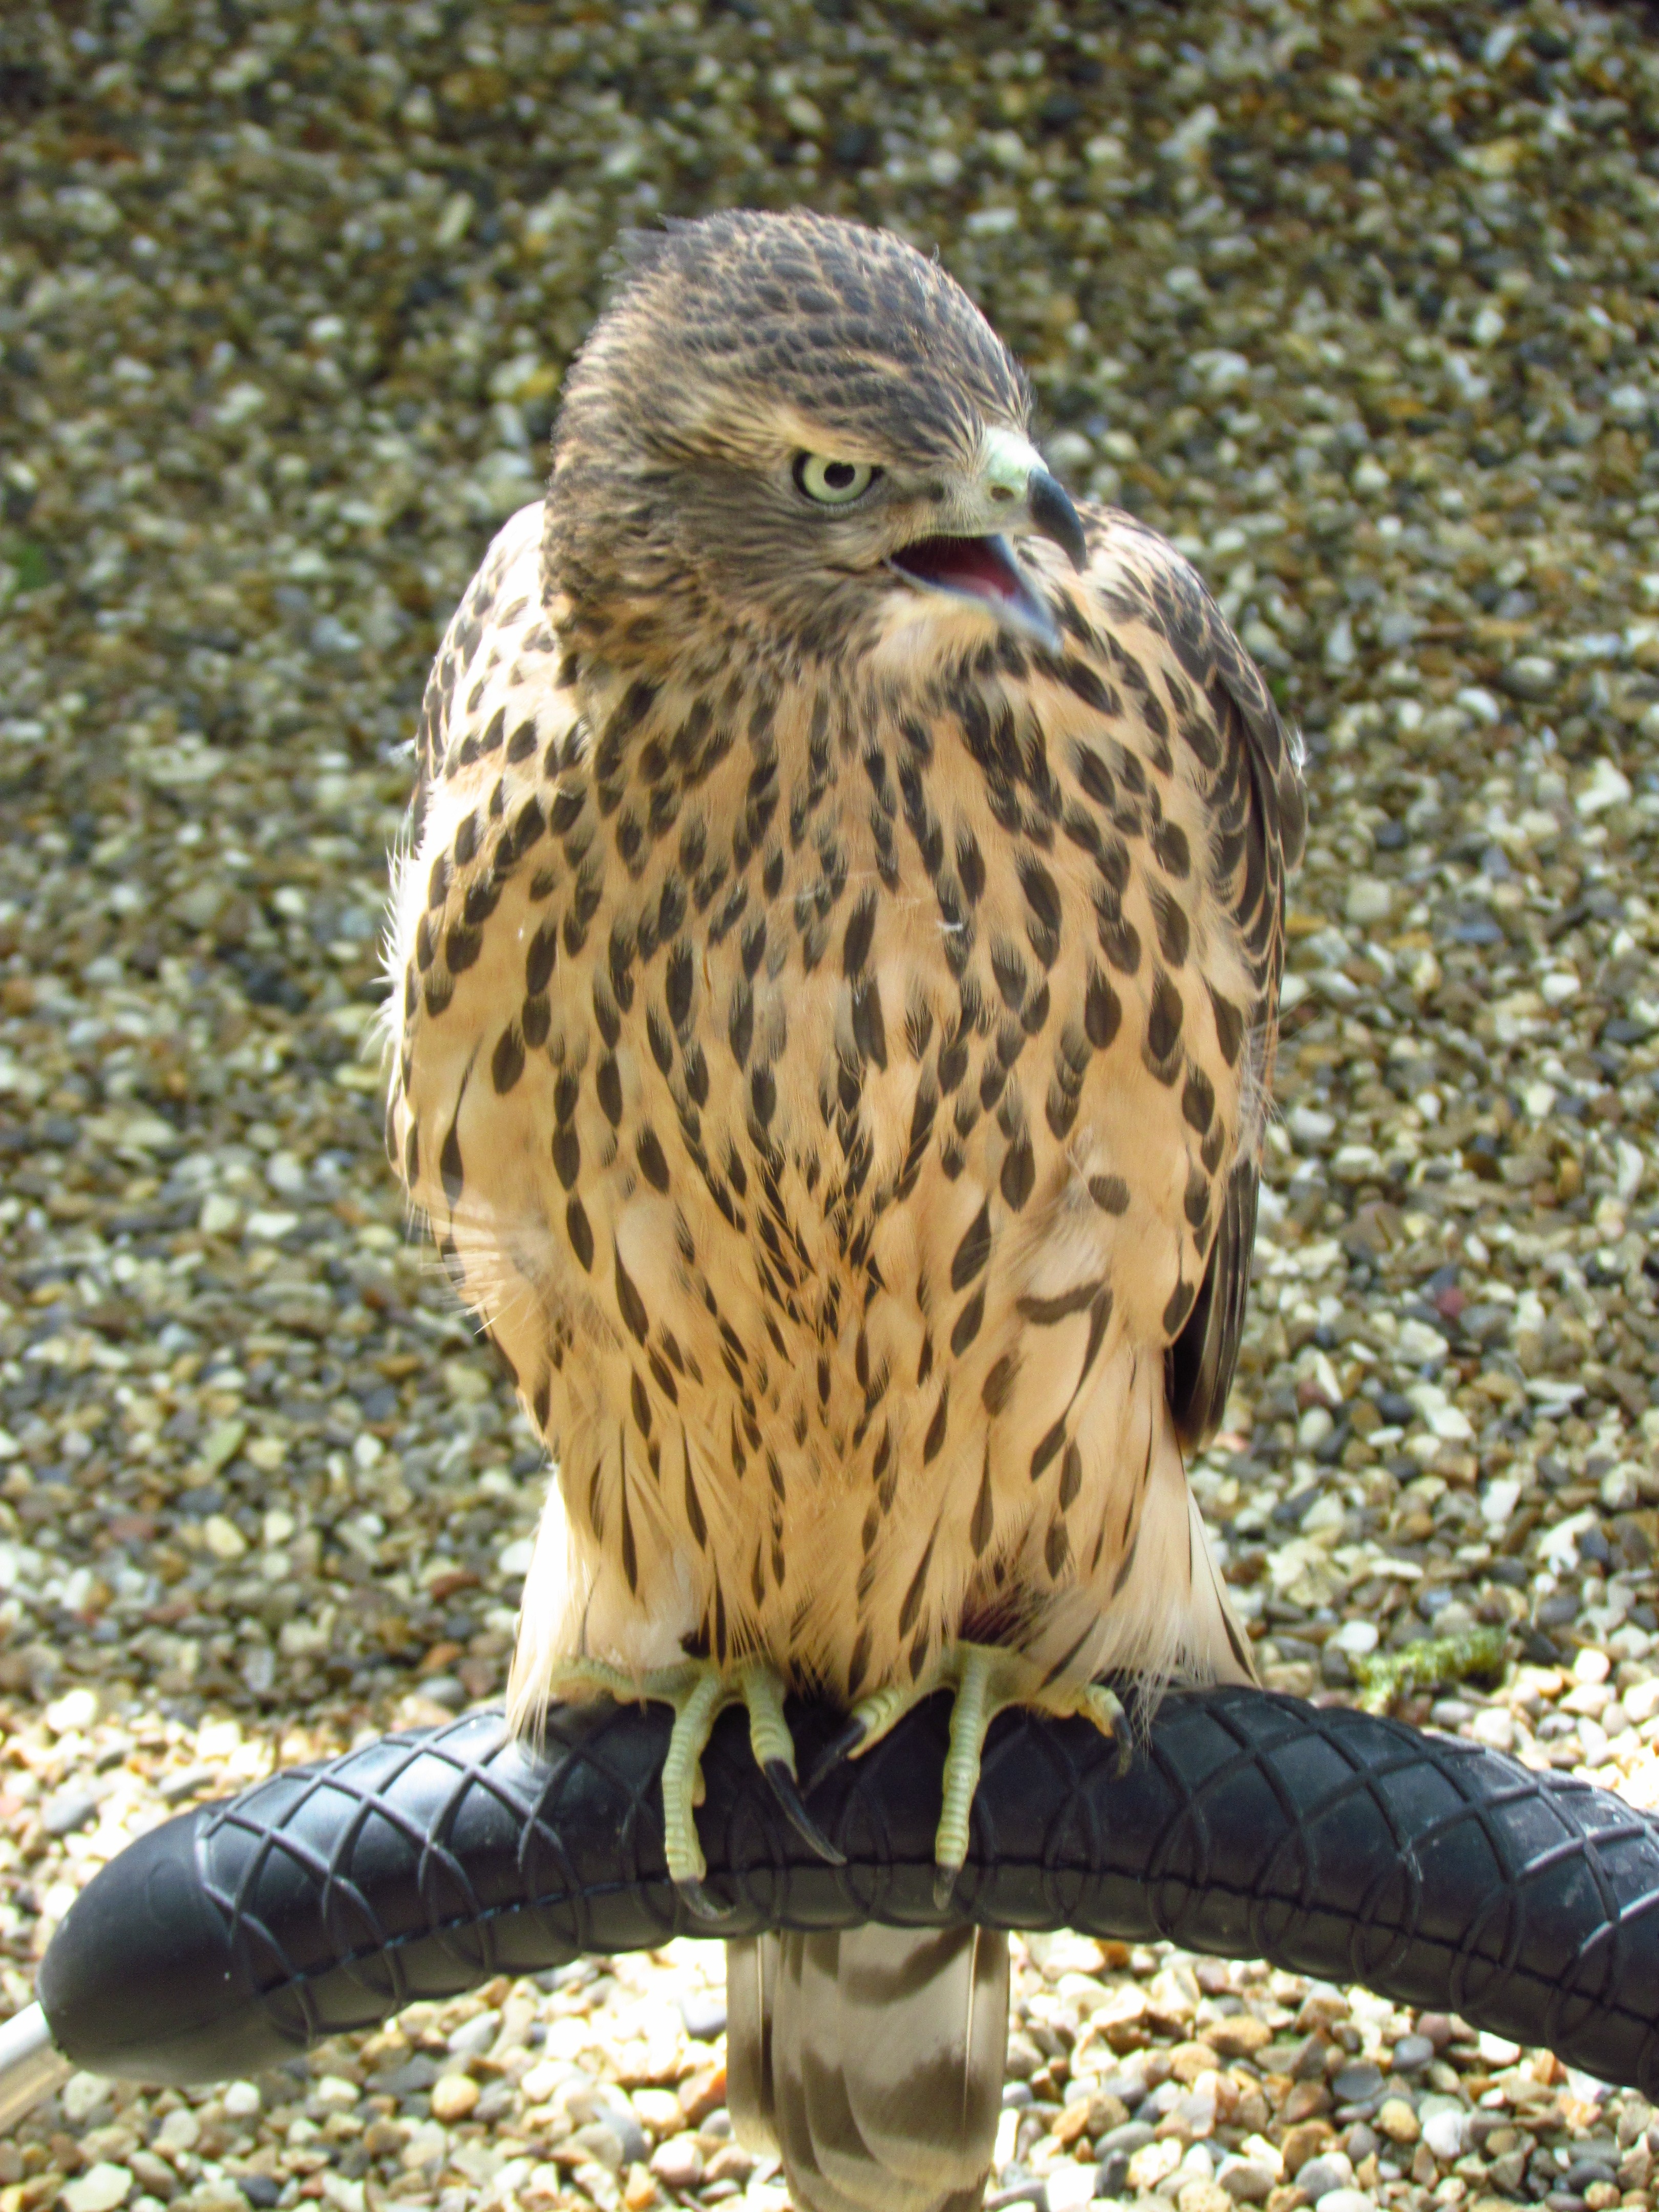
nature, bird, wing, animal, wildlife, beak, hawk, fauna, bird of prey, vertebrate, falcon, accipitriformes